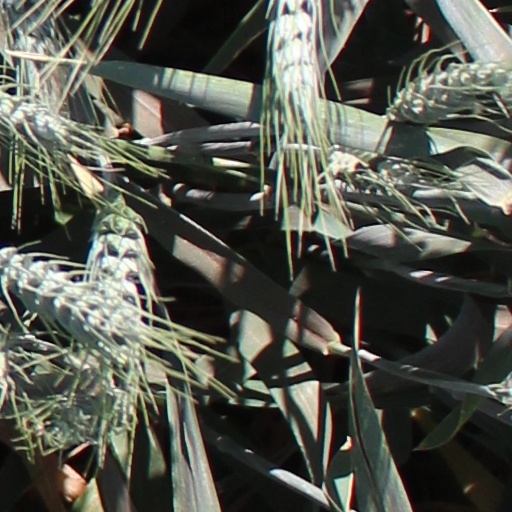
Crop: wheat